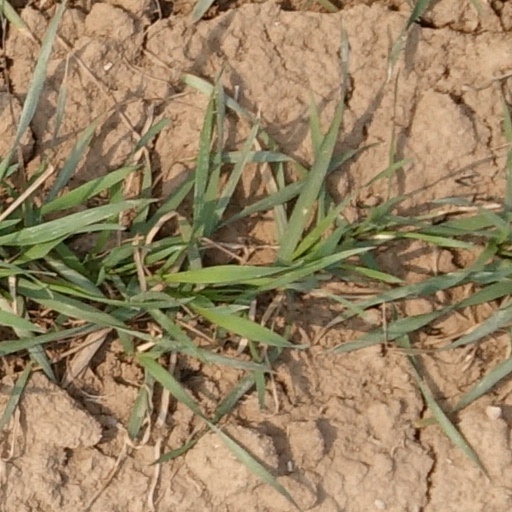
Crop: wheat